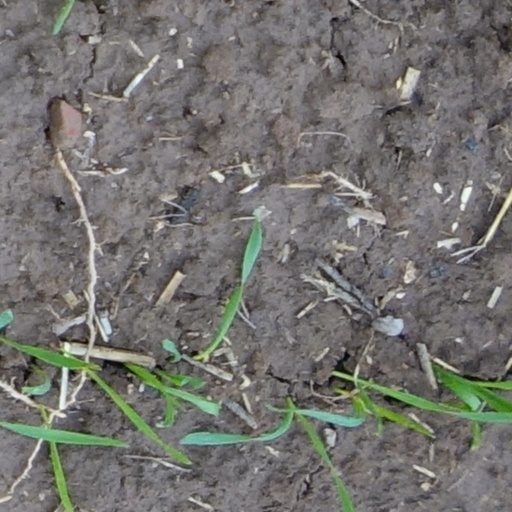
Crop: wheat